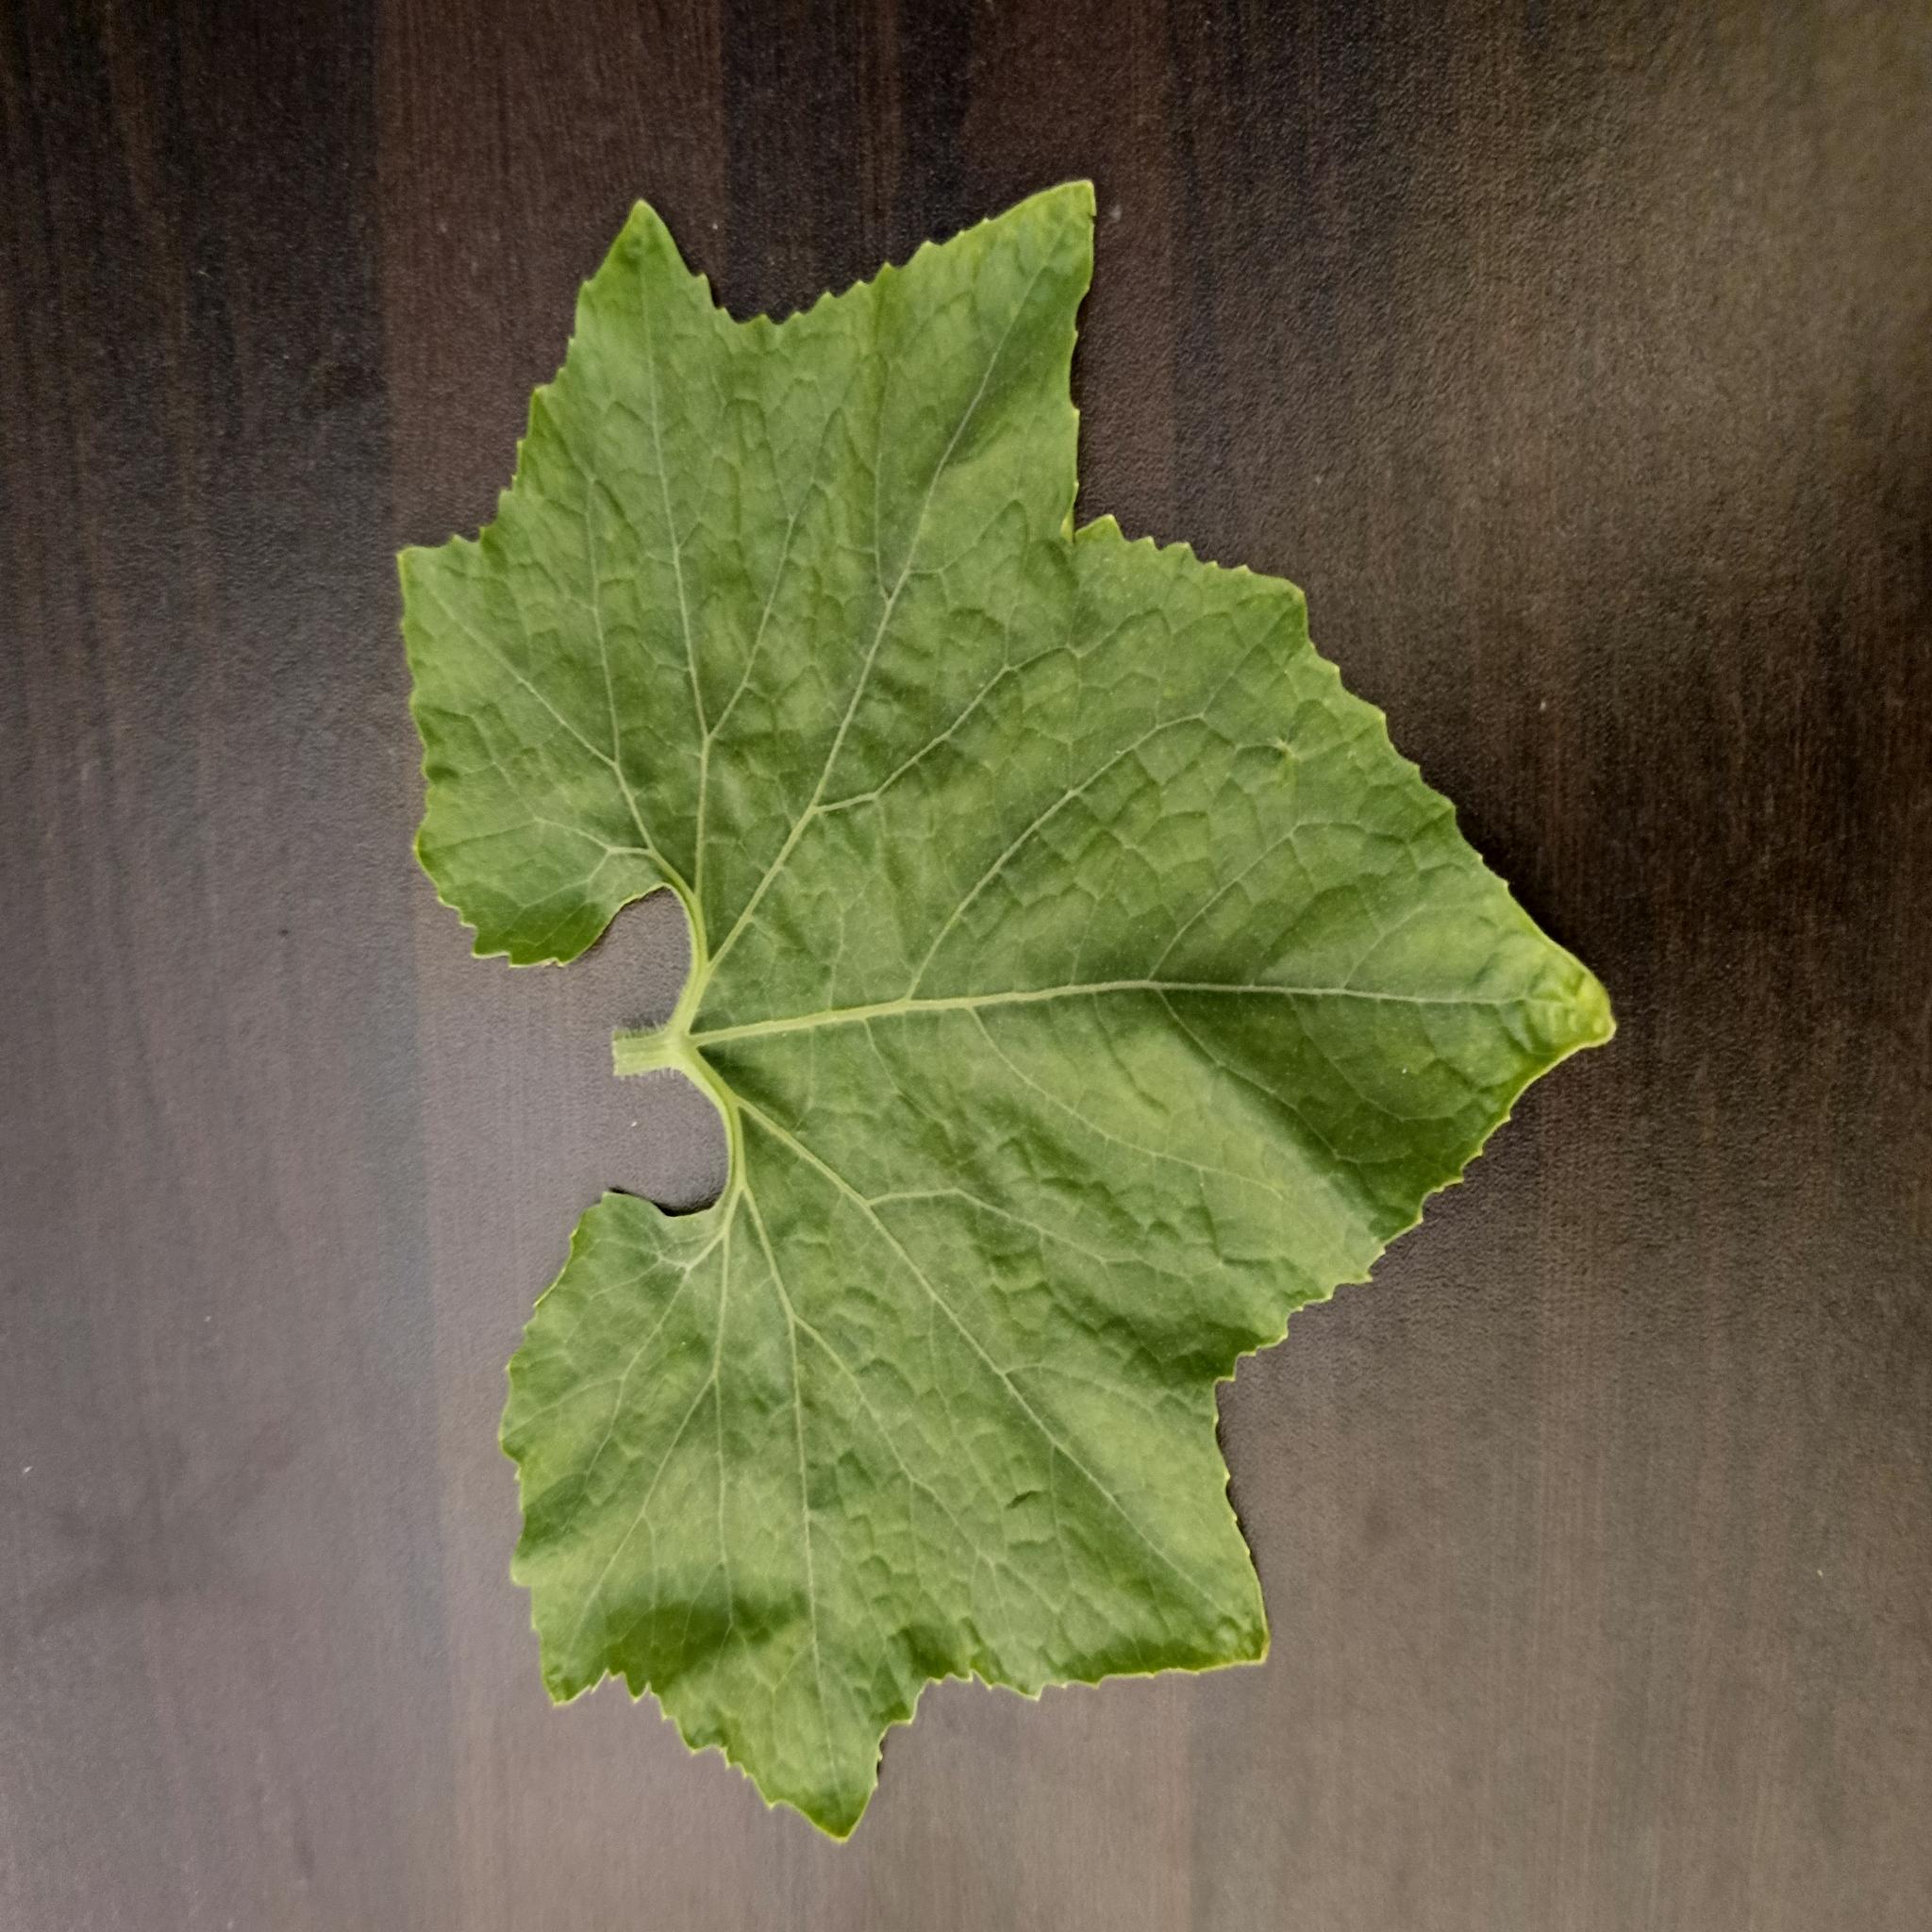
Label: Healthy